Astis

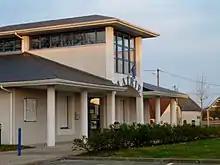
Astis Town Hall

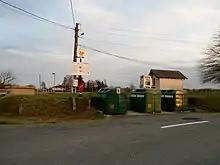
Recycling centre at Astis

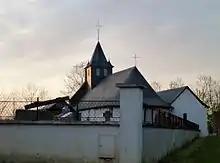
The Church of Saint John the Baptist

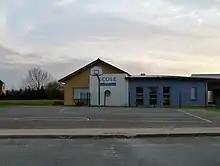
The School

Astis has a primary school which is shared with Argelos as an "inter-communal educational grouping".